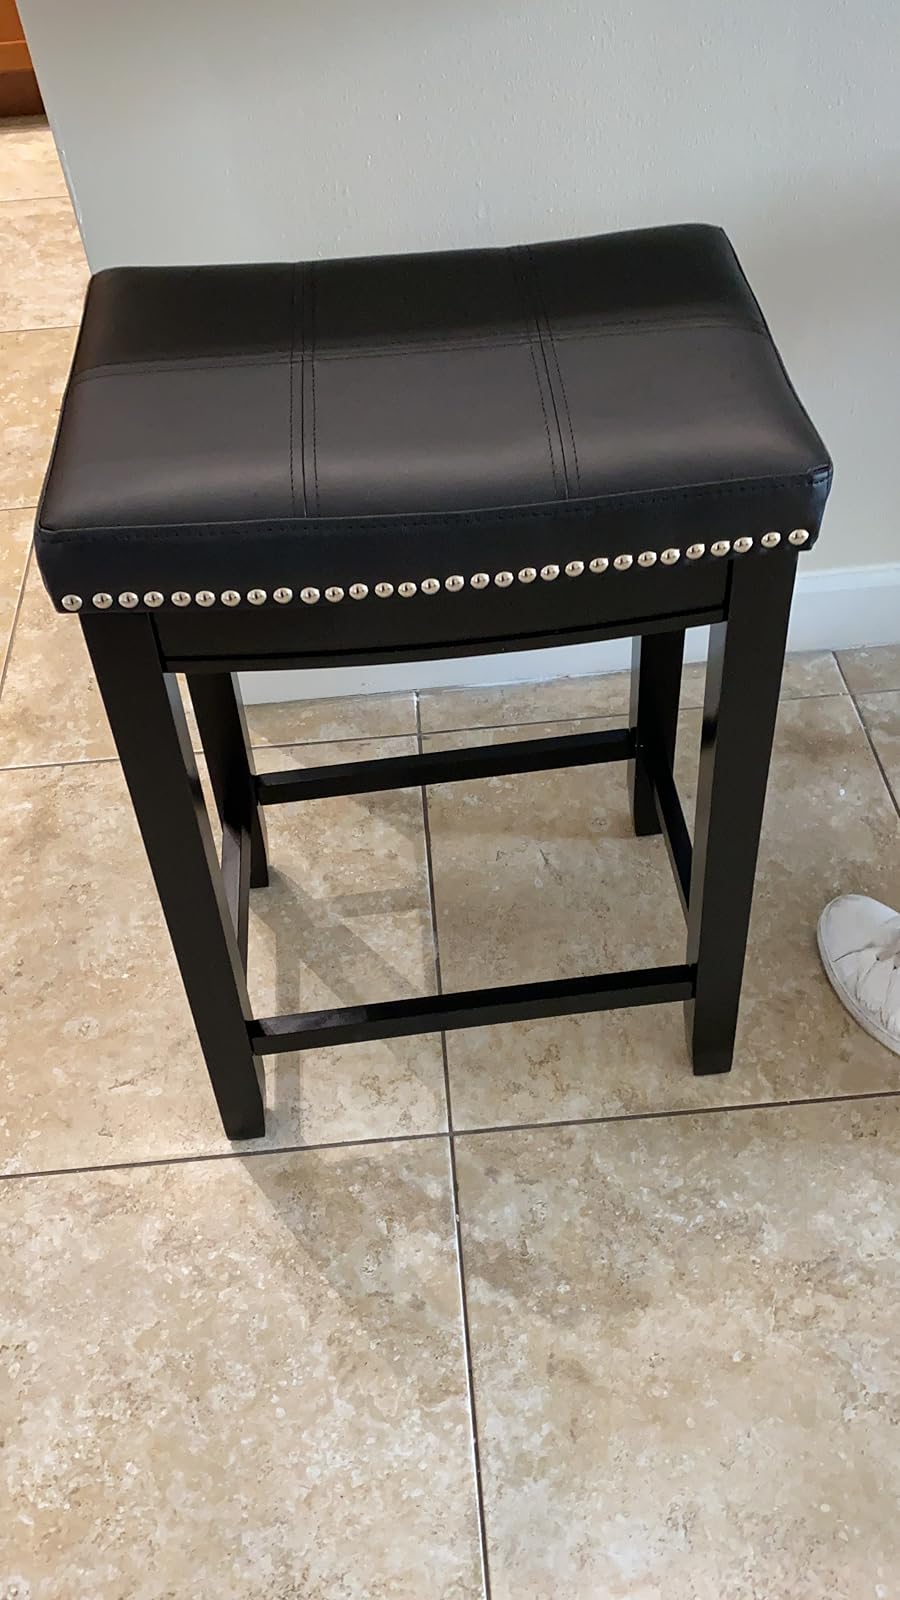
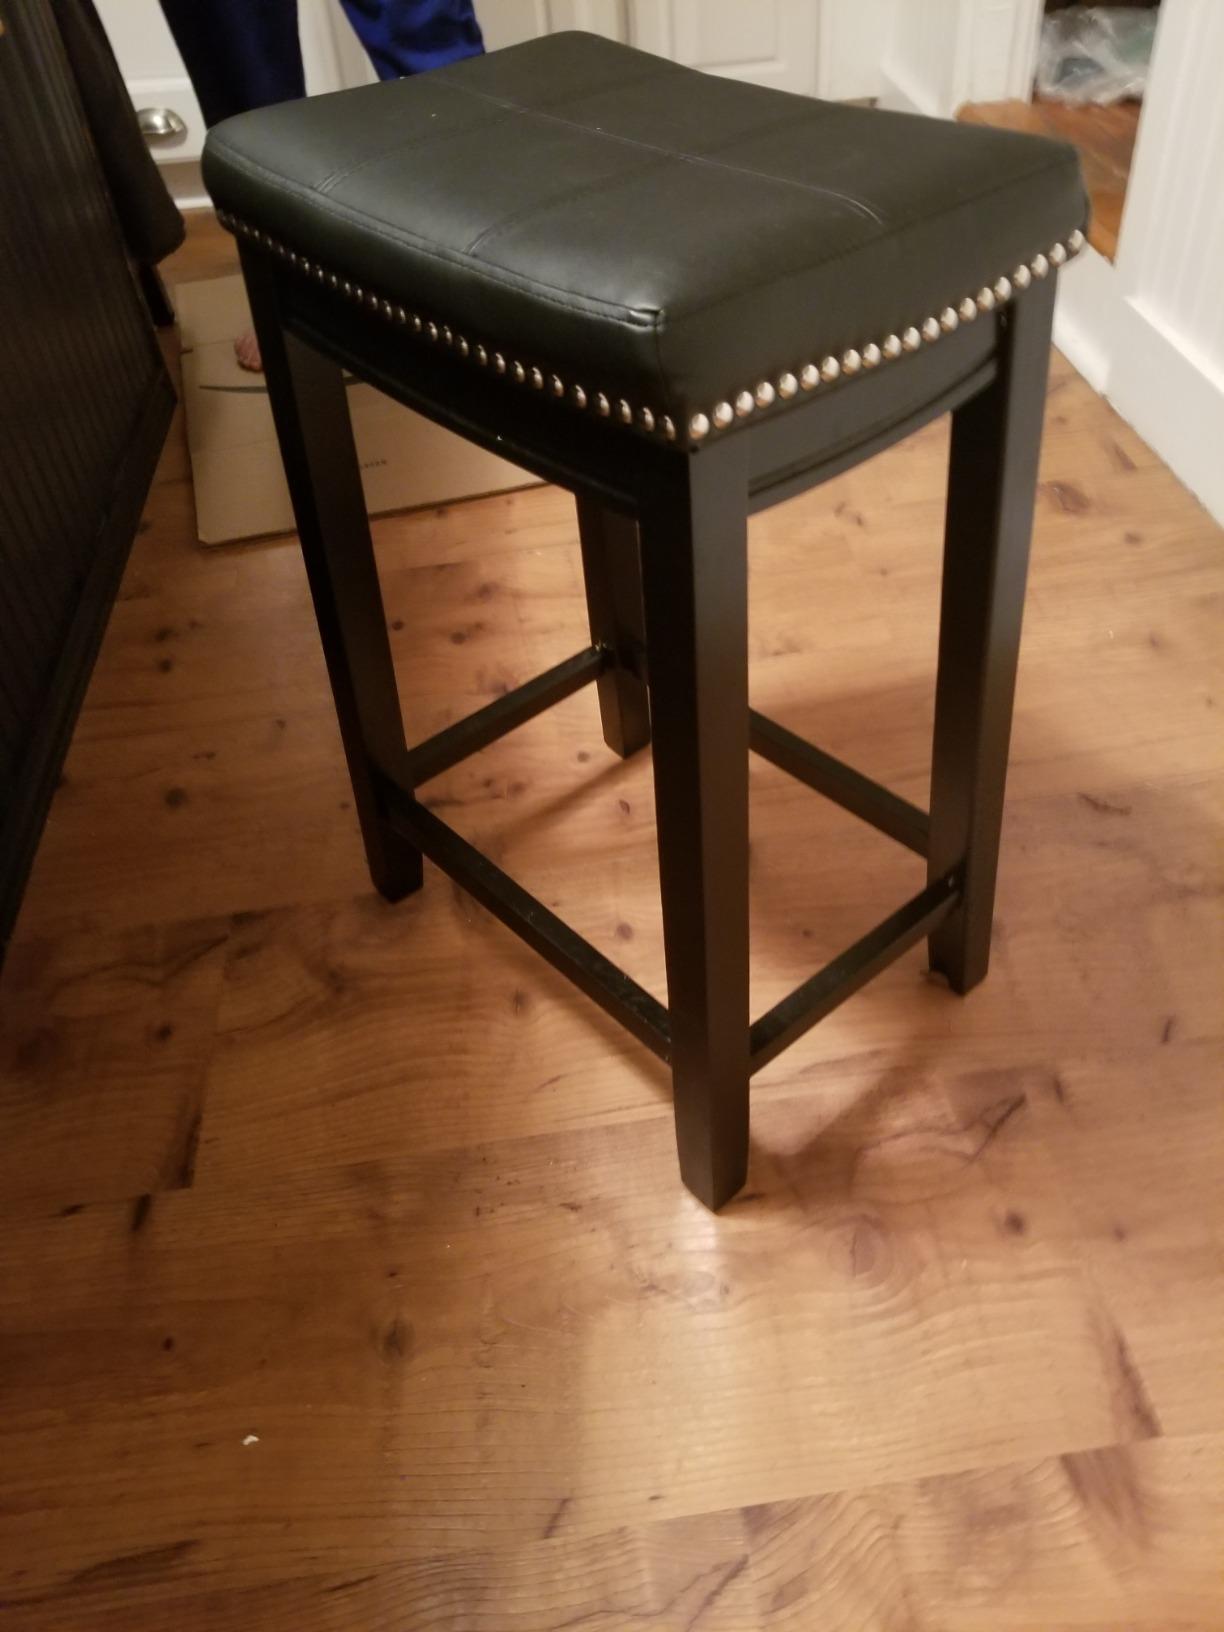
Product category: stool
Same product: yes